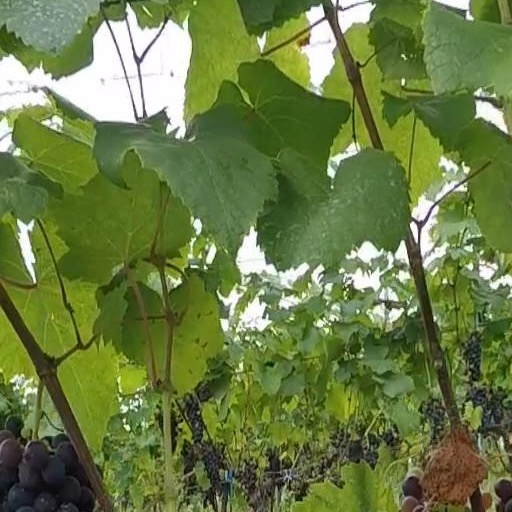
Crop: grape